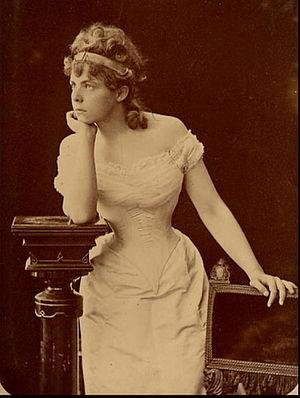
Marie Bashkirtseff, née Maria Kostiantynivna Bashkirtseva à Gavrontsi près de Poltava, dans le Gouvernement de Poltava de l'Empire Russe le 11 novembre 1858 et morte à Paris 17ᵉ, le 31 octobre 1884, est une diariste, peintre et sculptrice d'origine ukrainienne.
La rue Alphonse-de-Neuville est une voie résidentielle située dans le quartier de la Plaine-de-Monceaux du 17ᵉ arrondissement de Paris. Bien que longue d'à peine 150 mètres aujourd'hui, elle présente un ensemble élégant et éclectique d'architectures de la fin du XIXᵉ siècle, avec plusieurs hôtels particuliers et de beaux immeubles post-Haussmaniens.